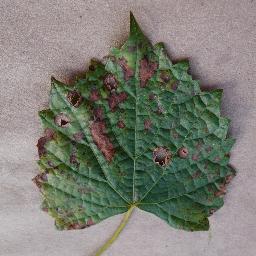
Label: Grape___Esca_(Black_Measles)